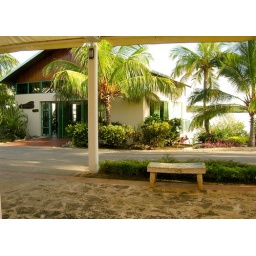
A little bar with pool table open in the afternoon/evening.